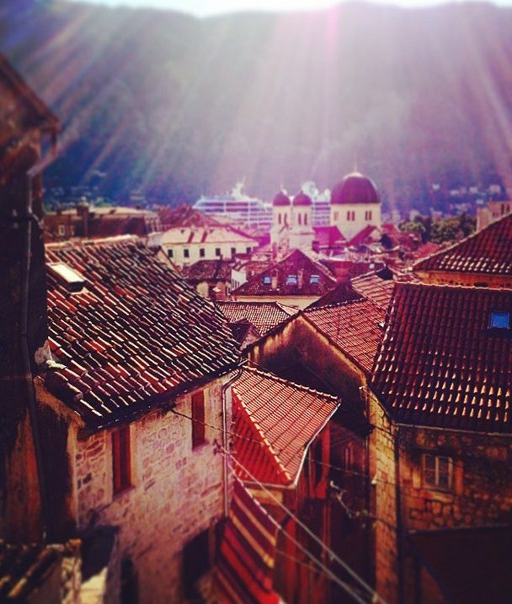
is a charming city to visit during a cruise .